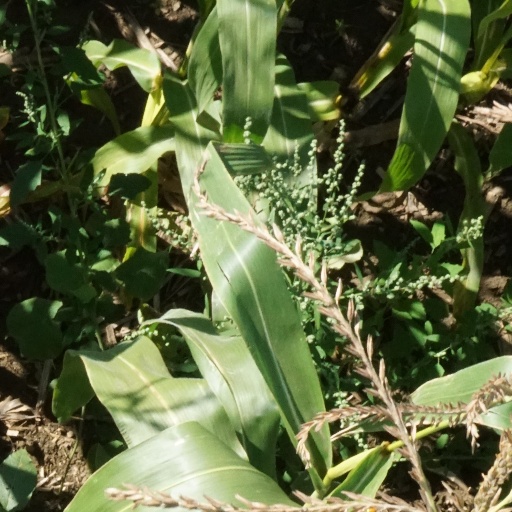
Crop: maize; corn